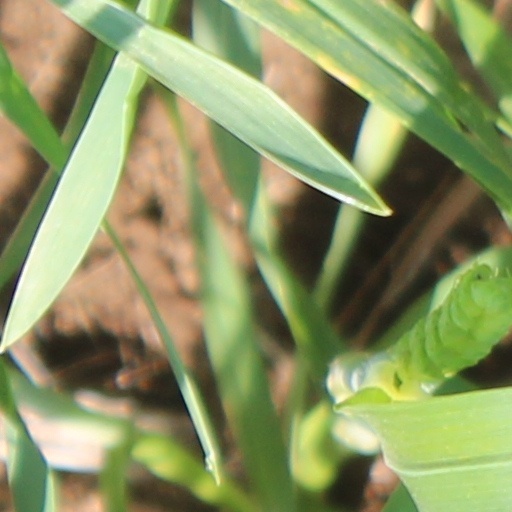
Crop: wheat